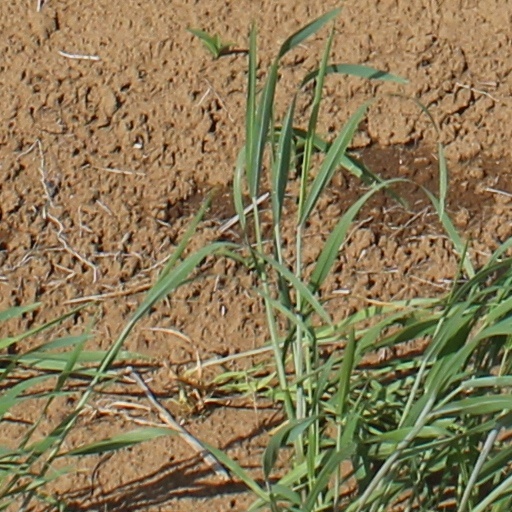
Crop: wheat